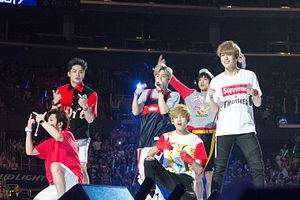
Got7 est un boys band sud-coréen, originaire de Séoul. Il est formé par JYP Entertainment le 16 janvier 2014. Le groupe est composé de sept membres se prénommant JB, Mark, Jackson, Jinyoung, Youngjae, BamBam et Yugyeom. Le groupe est multinational avec des membres originaires de Corée du Sud, de Hong Kong, de Thaïlande et des États-Unis.